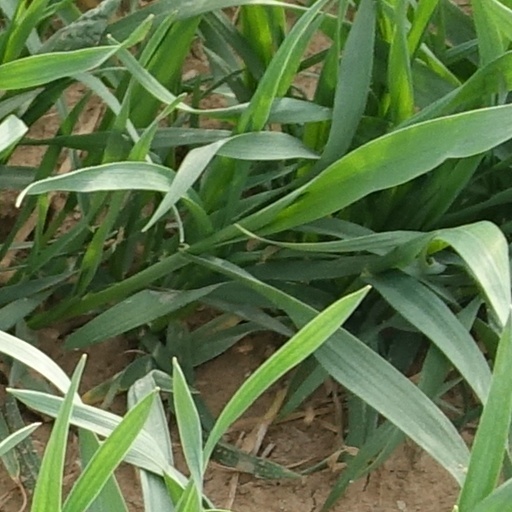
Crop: wheat